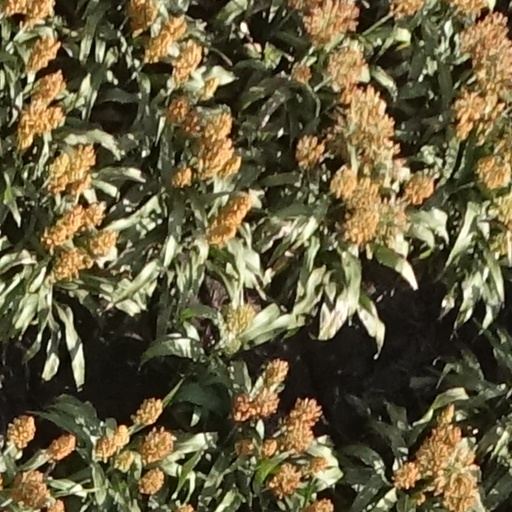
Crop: sorghum